Stoke (Loudoun County, Virginia)

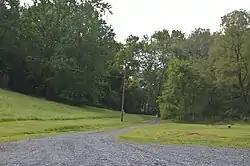
Property entrance

Stoke is a historic farm property at 23587 Stoke Farm Lane in rural Loudoun County, Virginia, near the hamlet of Aldie. Its main house, set one mile down the entrance drive, is an 1840 Greek Revival farmhouse that underwent a major transformation in 1907 in the Renaissance Revival style. The property includes an early 20th-century swimming pool, tennis court, and landscaped garden with wall fountain, in addition to a complex of farm outbuildings, many dating to the 1920s. The gardens were developed by noted horticulturalist Eleanor Truax Harris.